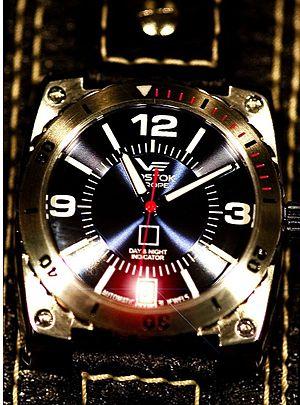
Vostok Europe est une marque de montres qui a fait ses débuts en 2004. Ces montres sont assemblées par la société lituanienne KoLiz-Vostok de Vilnius, et sont destinées au marché de l'Europe occidentale et de l'Amérique du Nord.